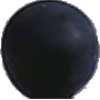
Label: blue_grape